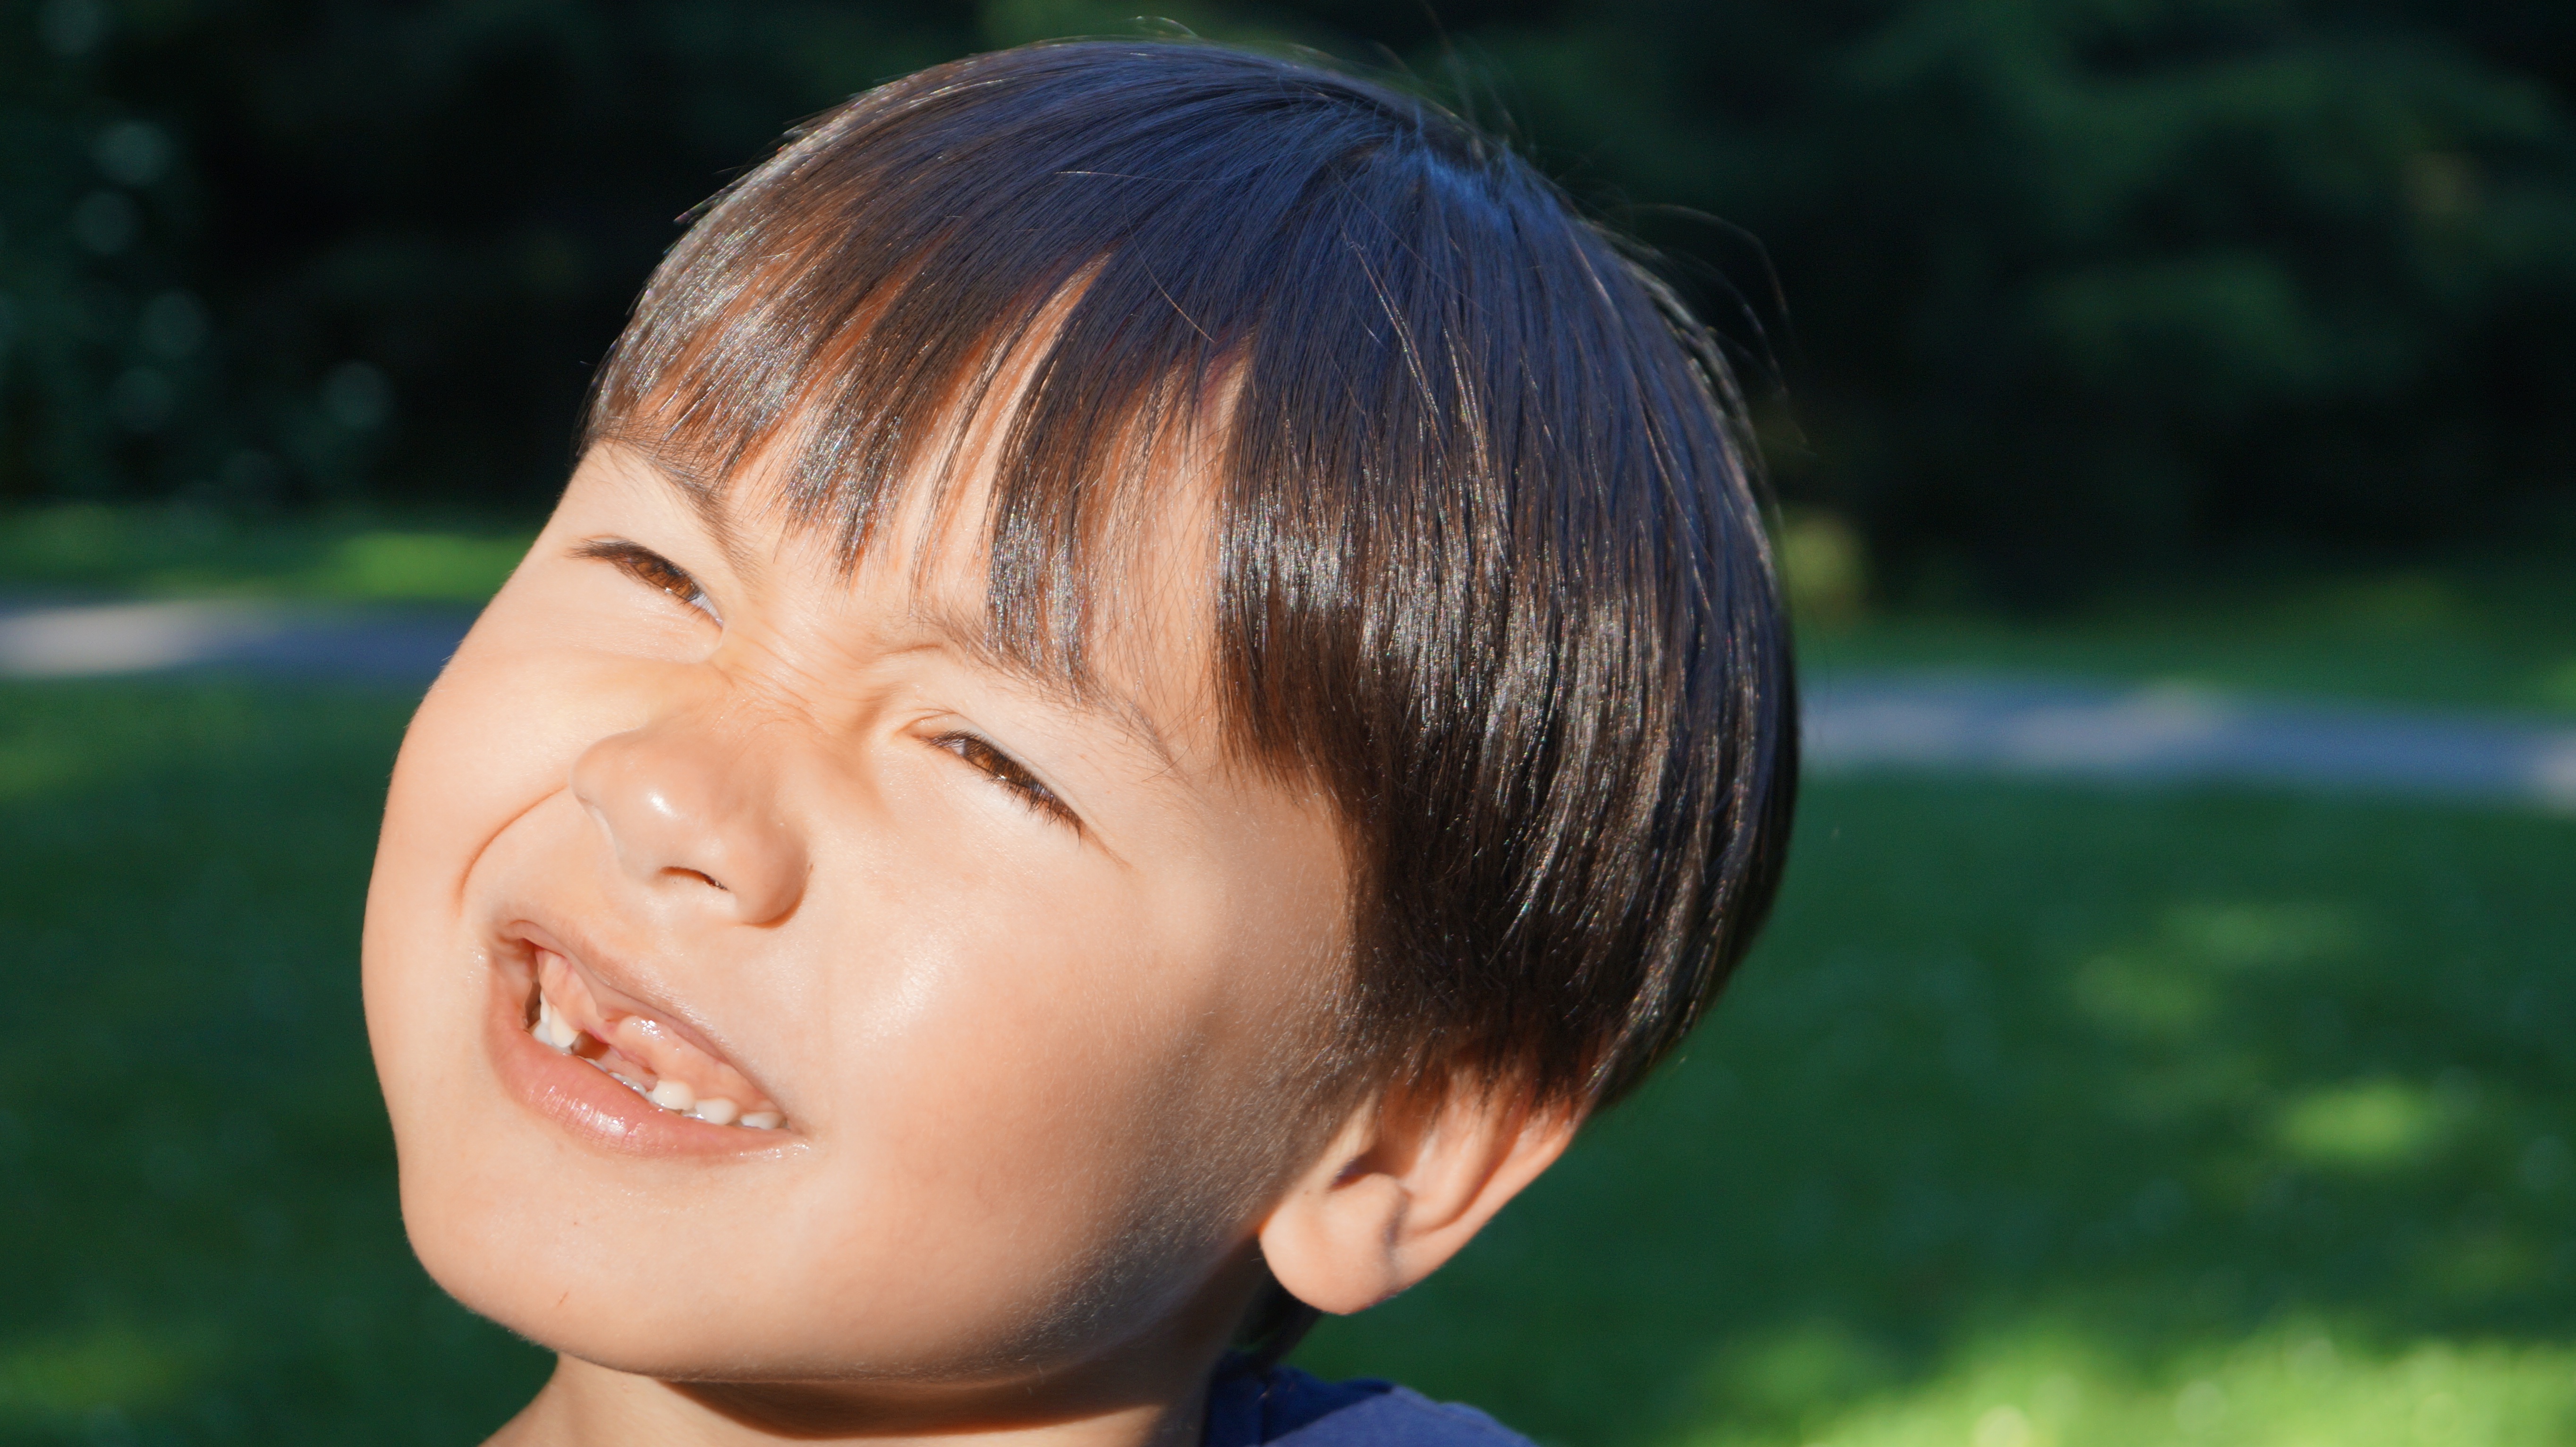
person, people, girl, woman, hair, boy, kid, cute, male, portrait, child, facial expression, hairstyle, smile, close up, face, nose, toddler, eye, head, skin, funny, beauty, organ, emotion, brown hair, toothless, portrait photography